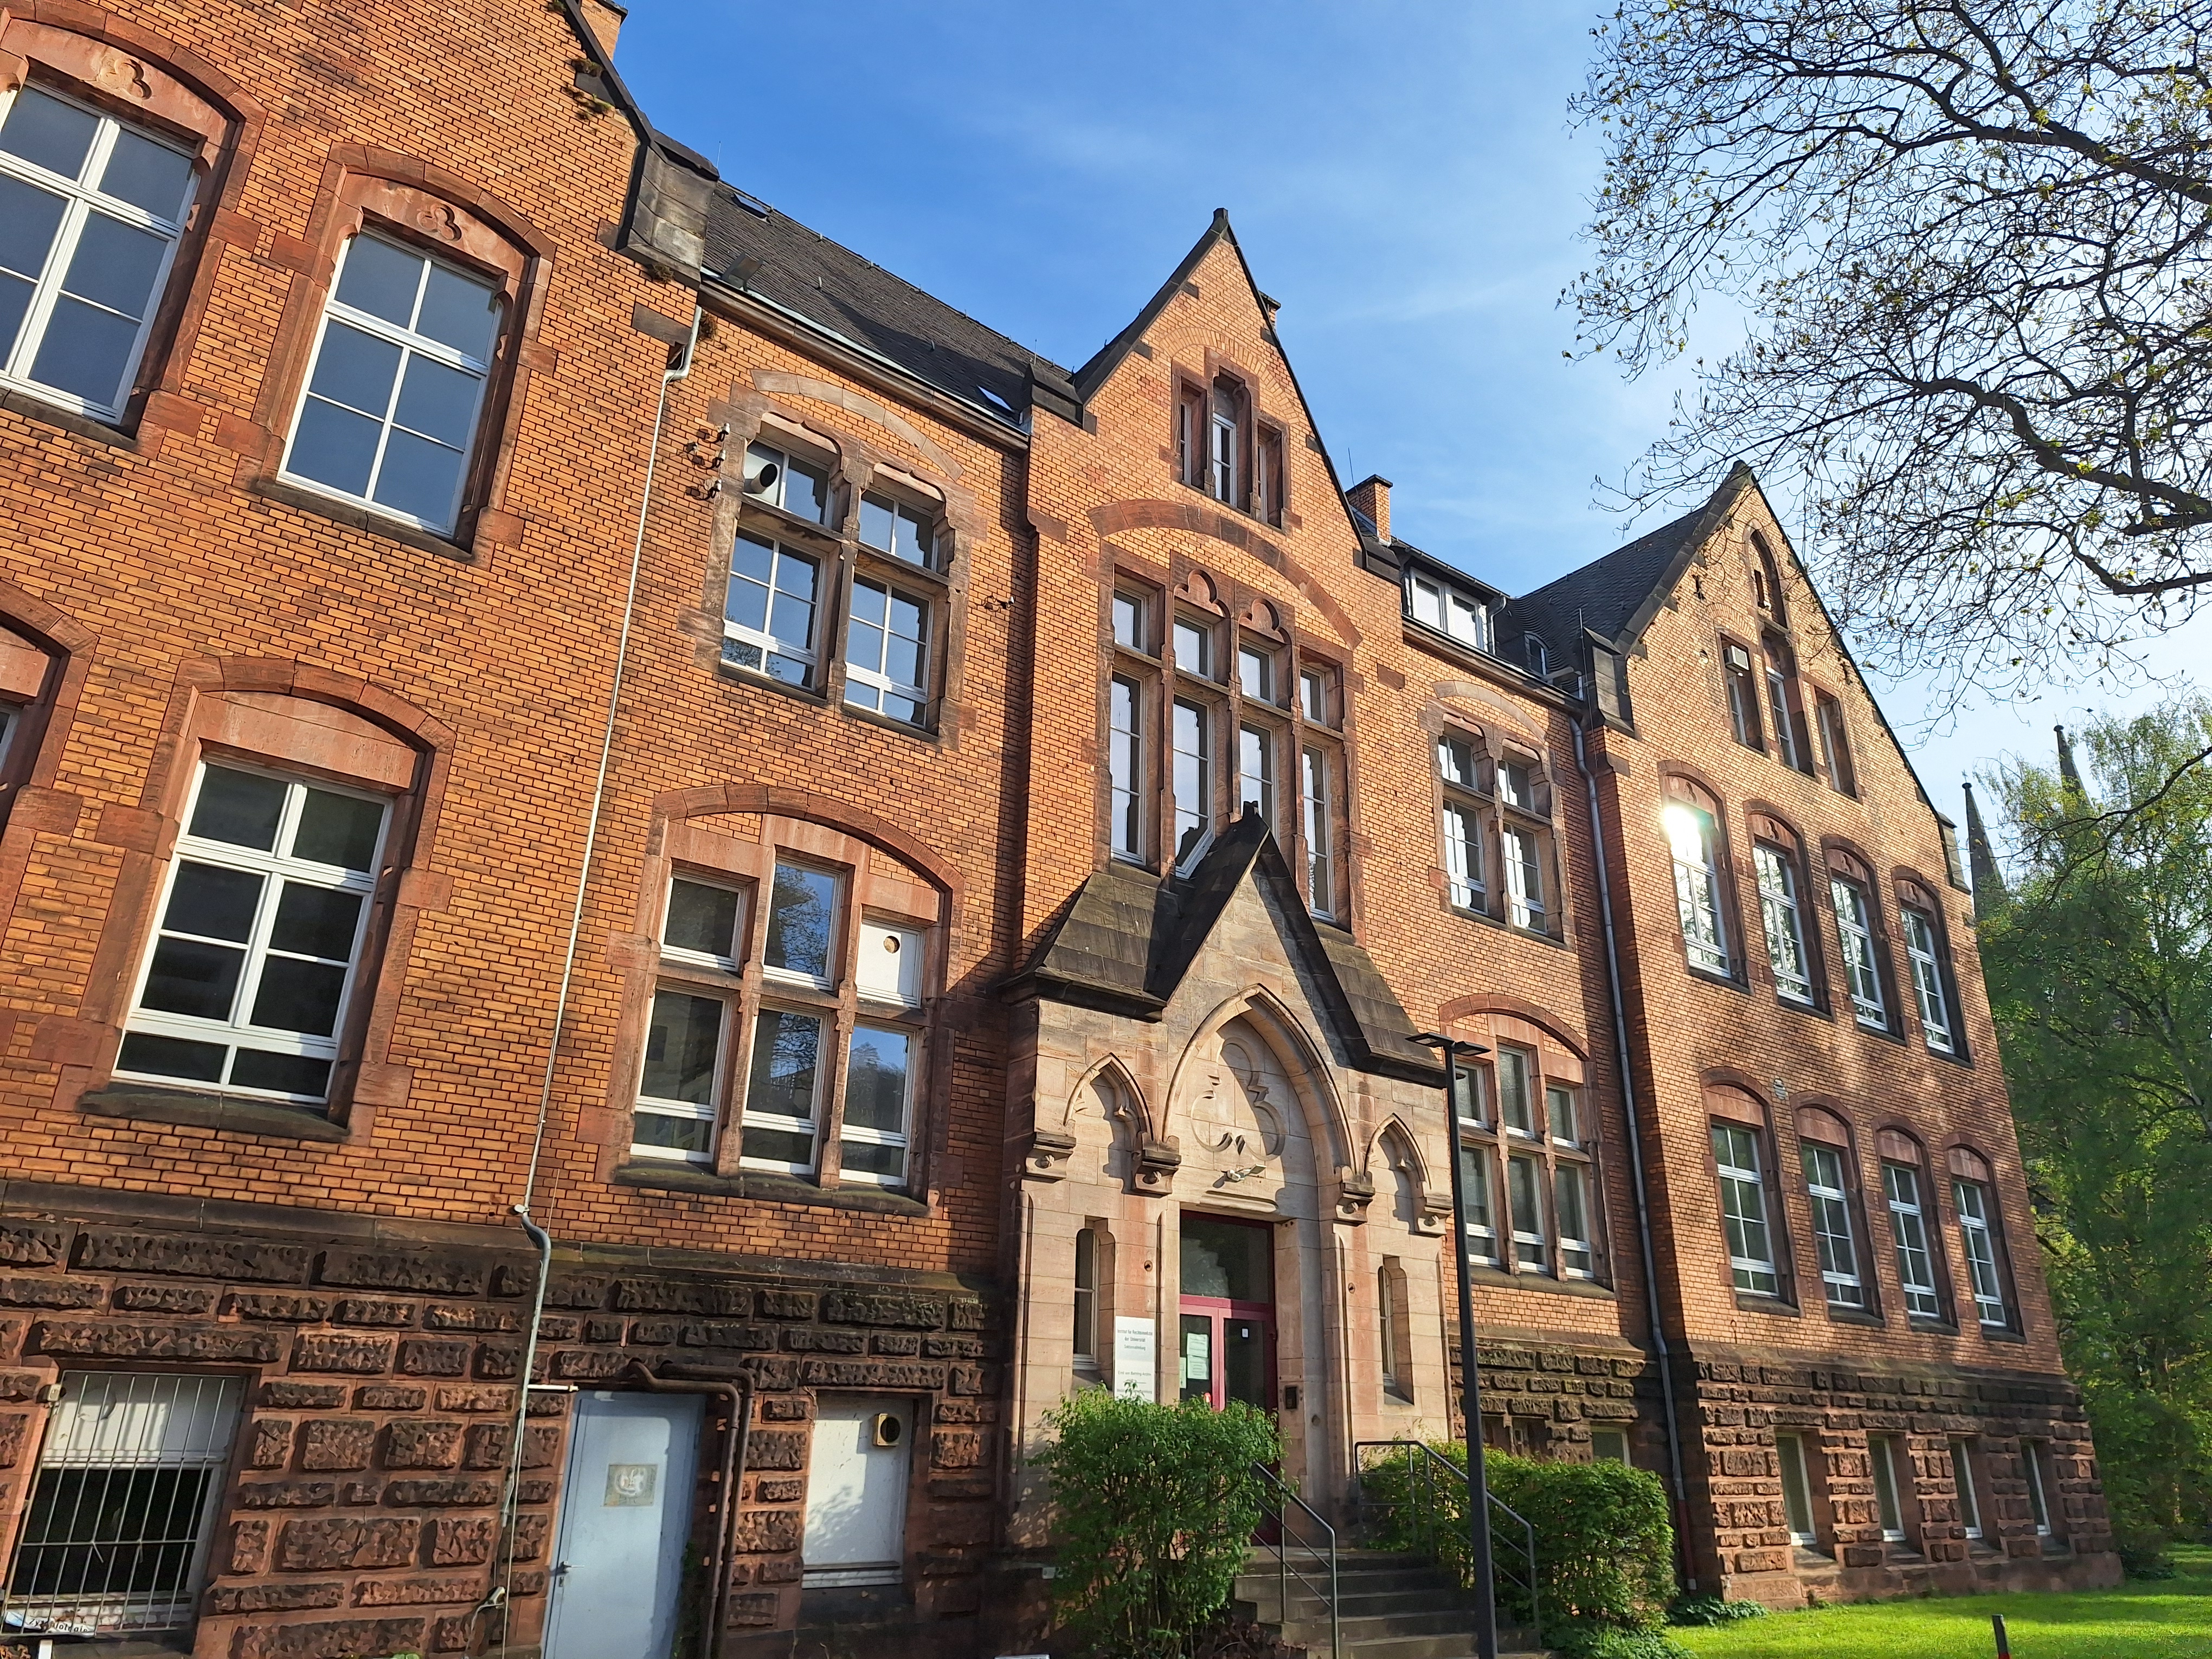
Building: Robert-Koch-Straße 6